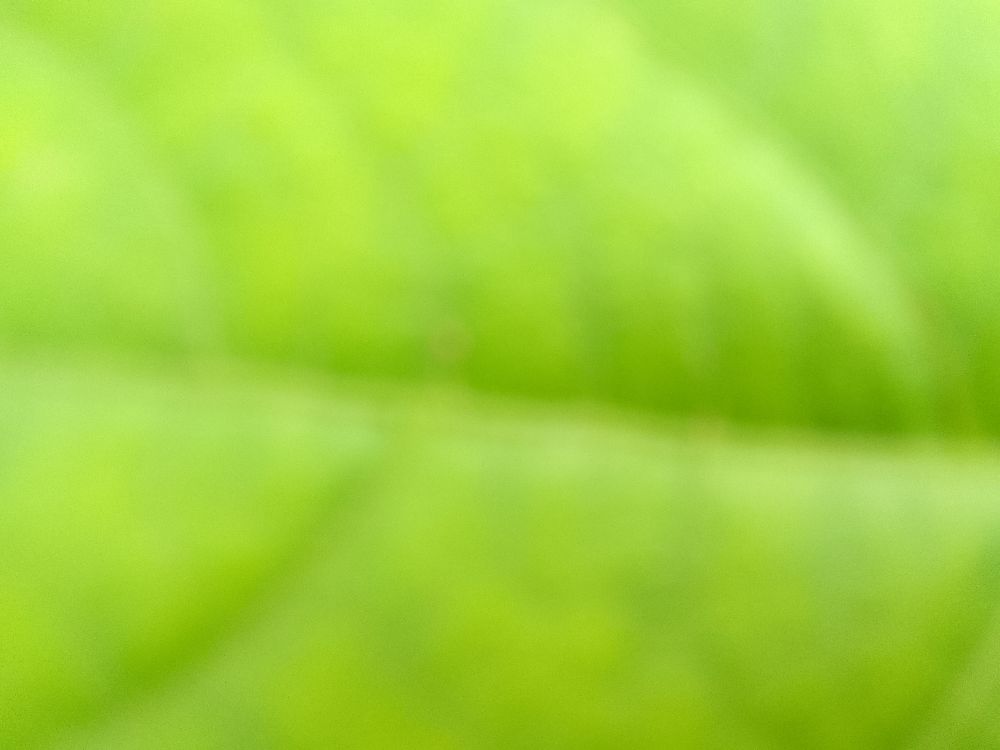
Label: healthy